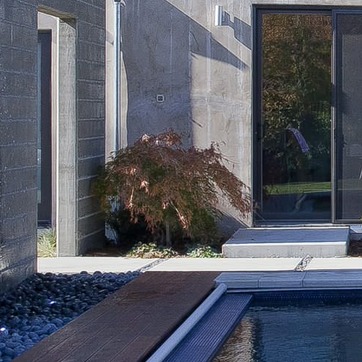
Material: foliage